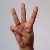
The image shows a hand gesture representing the letter 'W' in Indian Sign Language.